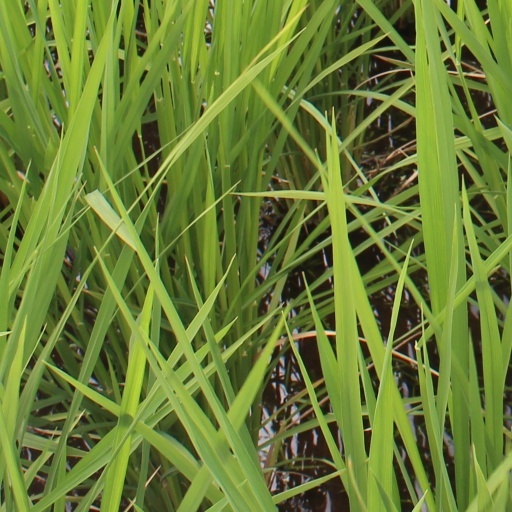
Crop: rice